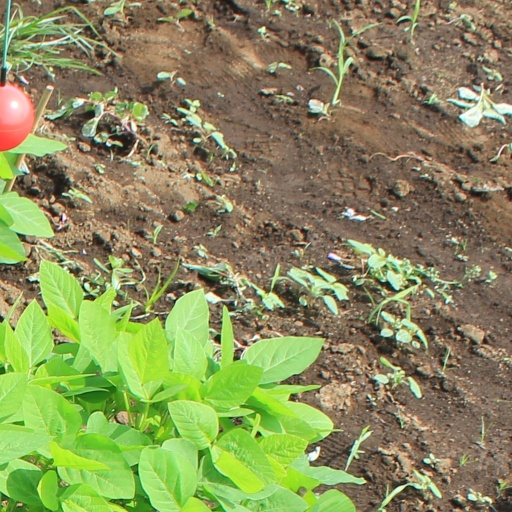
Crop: soybean